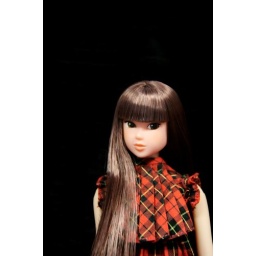
This girl always look so stunning in red. She's good with red clothing! Love her so much!